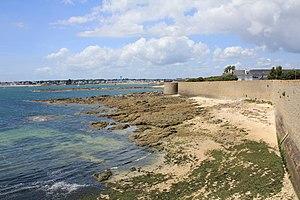
Rempart à Port-Louis, Morbihan, France
Port-Louis [pɔʁlwi] est une commune française, située dans le département du Morbihan en région Bretagne.